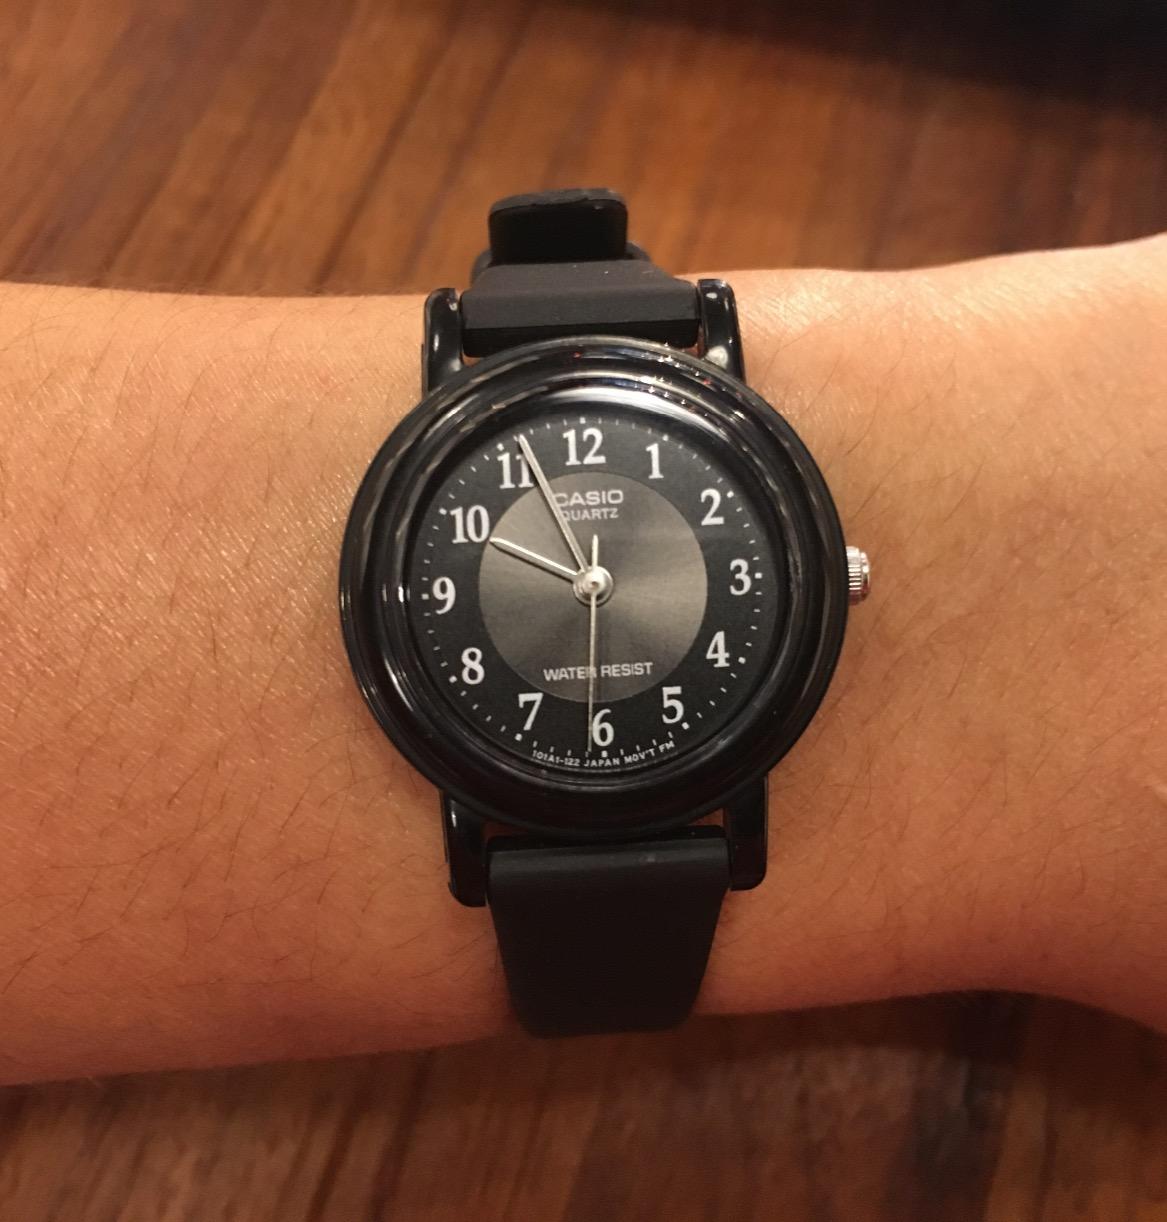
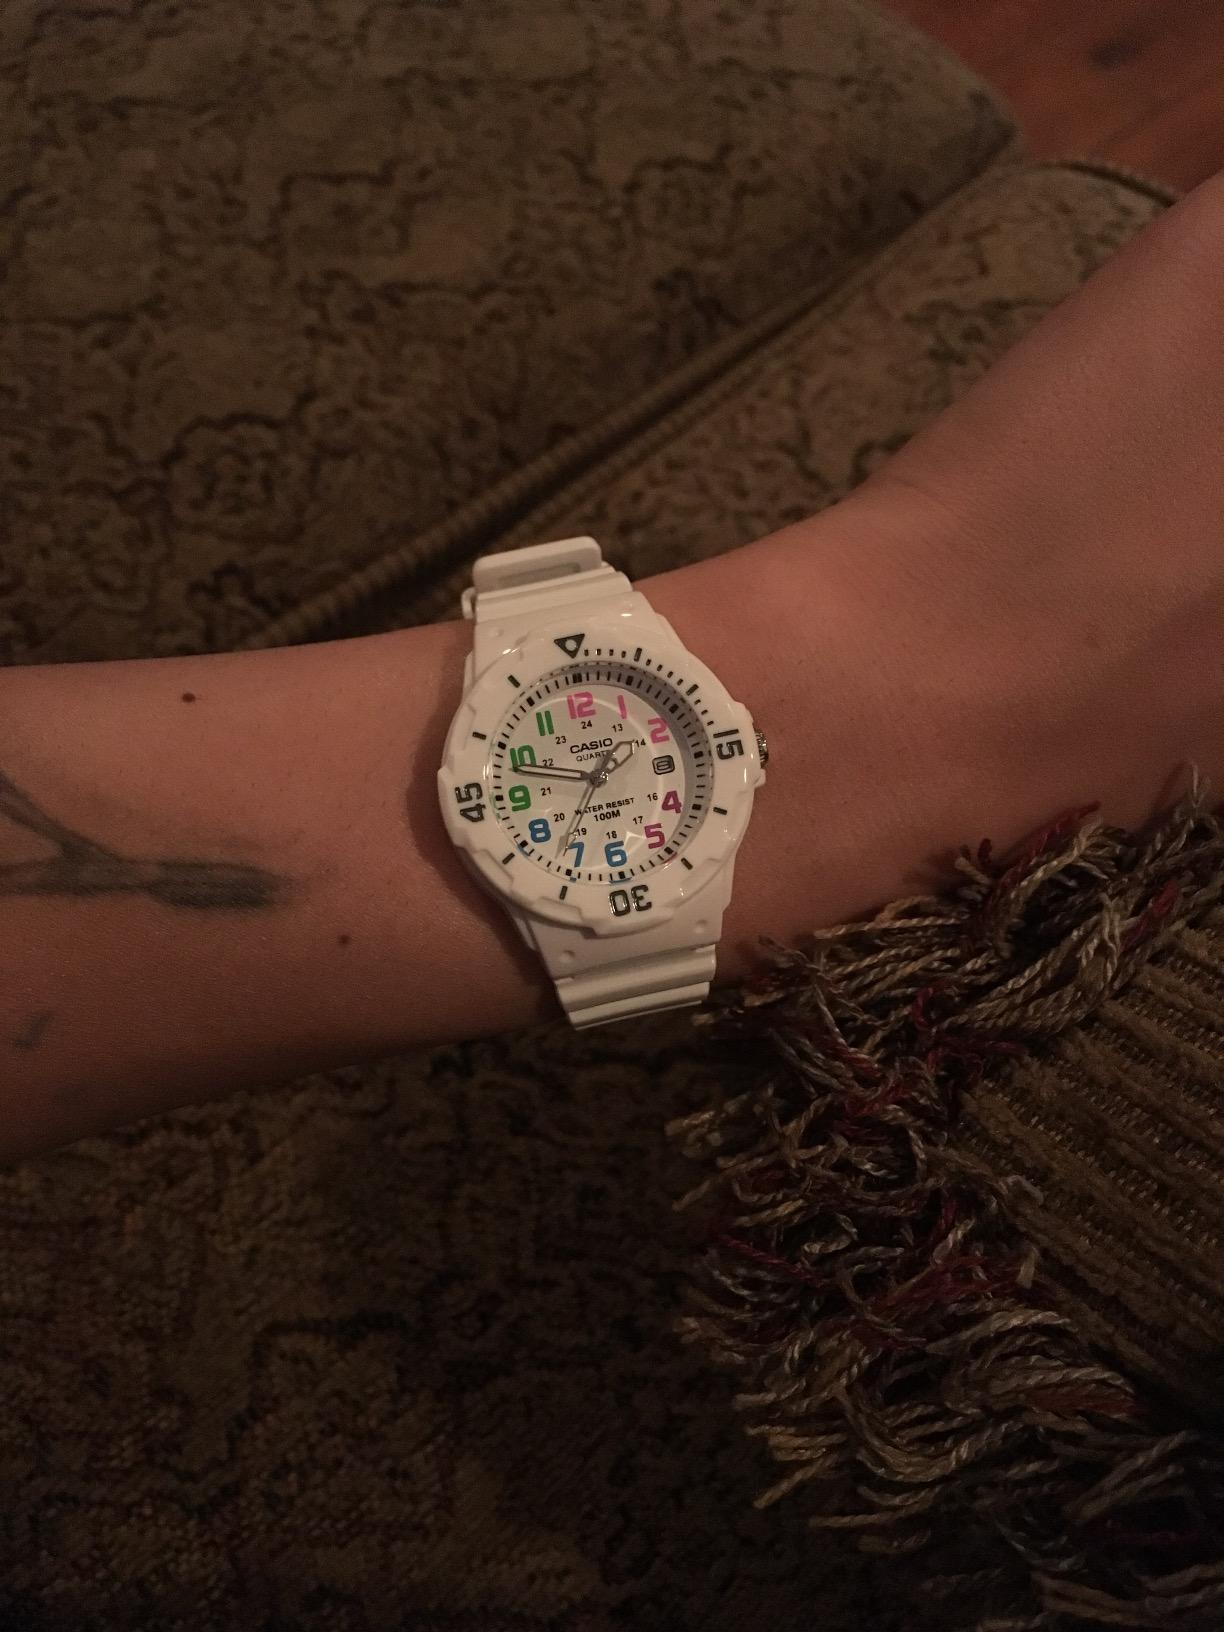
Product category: accessories_watch
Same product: no